Bang Seong-joon

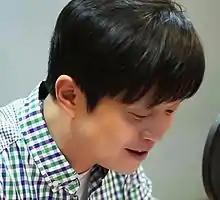
Bang Seong-joon in 2013.

Bang Seong-joon is a South Korean voice actor who joined the Munhwa Broadcasting Corporation's Voice Acting Division in 2002.